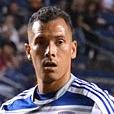
Age: 30